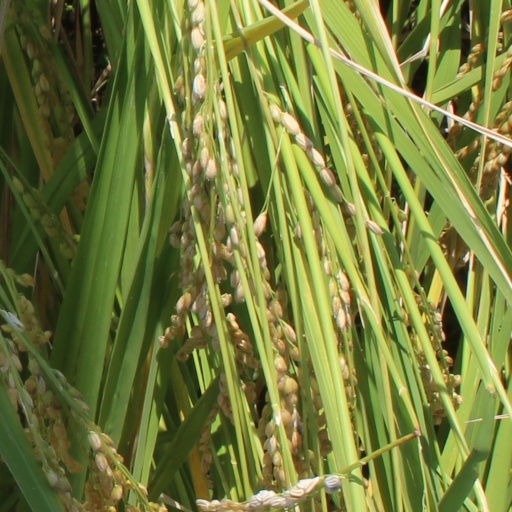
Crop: rice